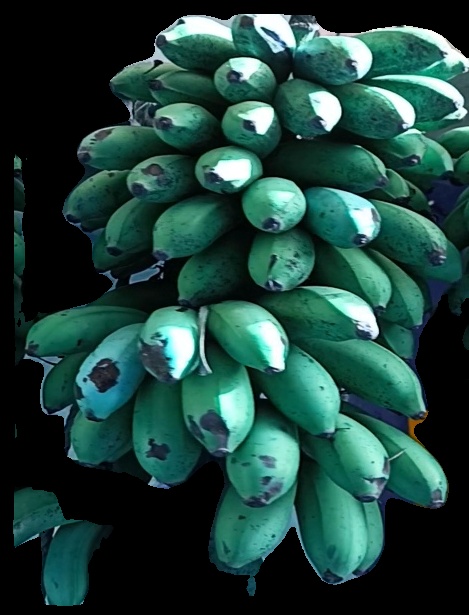
Variety: rasbale
Grade: grade2